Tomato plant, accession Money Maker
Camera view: vertical (180 deg); turntable rotation: 270 degrees
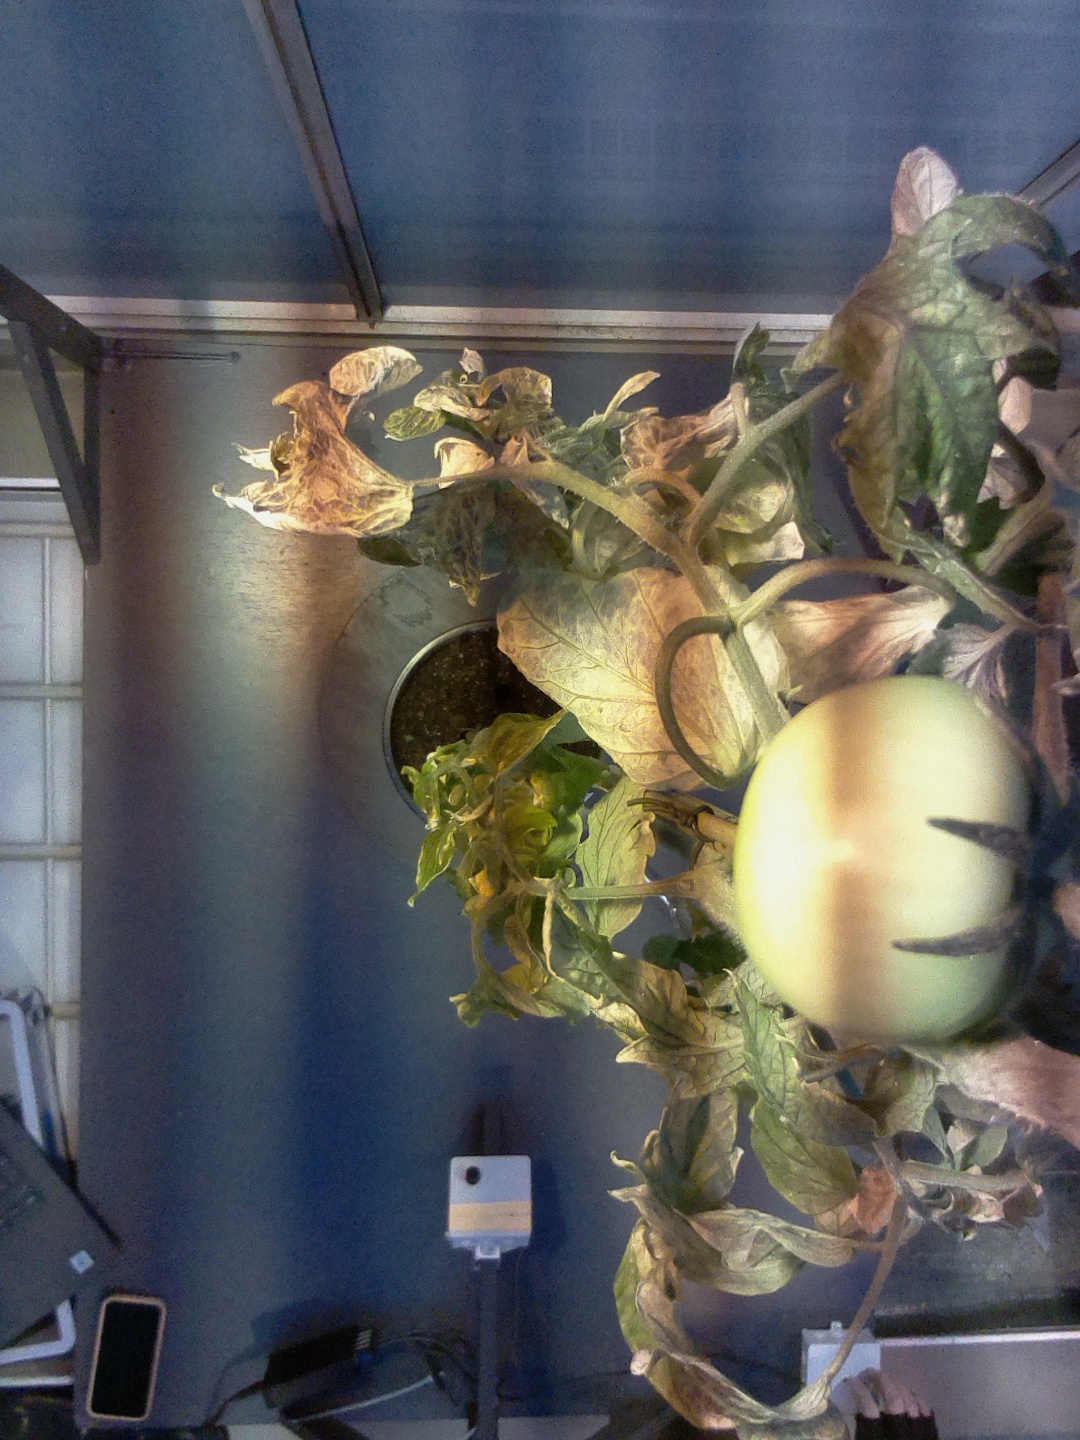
BBCH growth stage 80: fruits start showing typical ripe color (orange -> red)